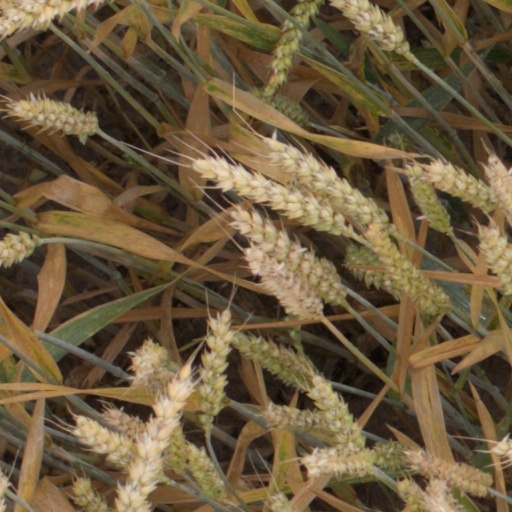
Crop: wheat